Video matting

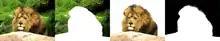
Left to right: input image, background, foreground, and alpha matte.

The basic matting problem is defined as following: given an image formula_1, compute the foreground formula_2, background formula_3 and alpha matte formula_4, such that the equation formula_5 holds true. This equation has trivial solution formula_6, formula_7, formula_3 is any image. Thus, usually an additional trimap must be provided as input. The trimap specifies background, foreground, and uncertain pixels, which will be decomposed into foreground and background by the matting method.